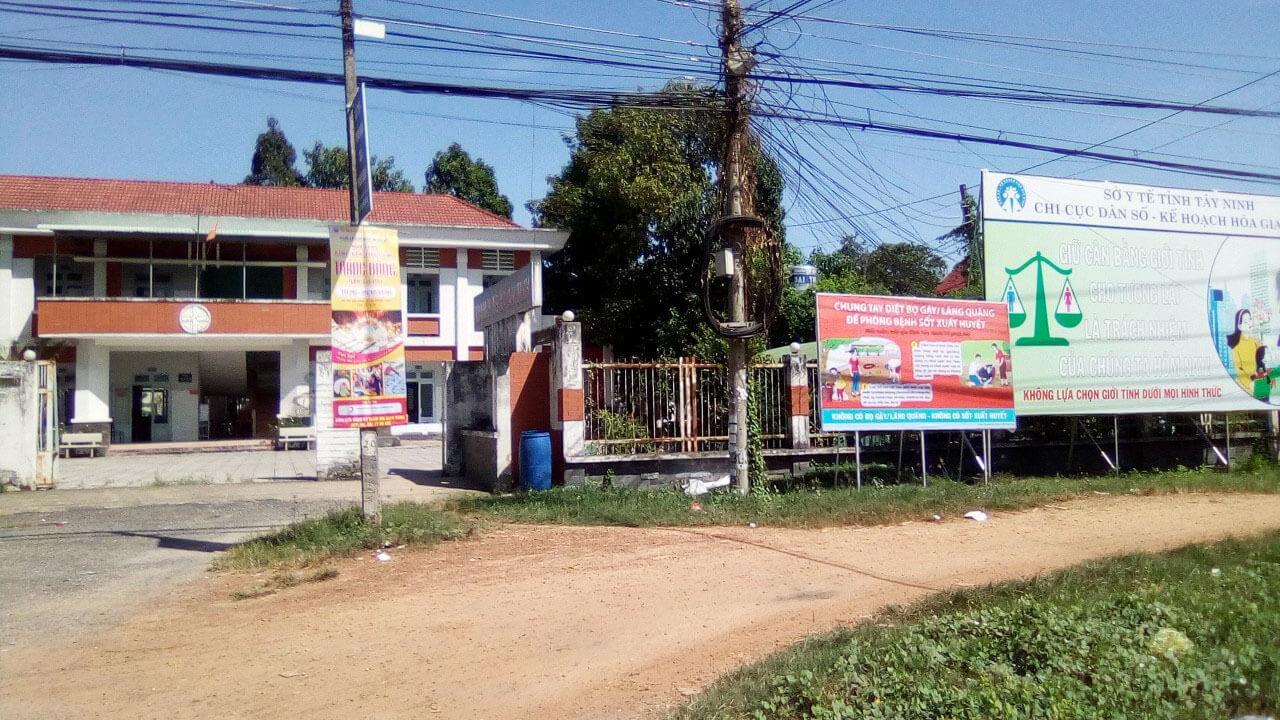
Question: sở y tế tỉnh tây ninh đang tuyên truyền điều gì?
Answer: đang tuyên truyền không lựa chọn giới tính dưới mọi hình thức